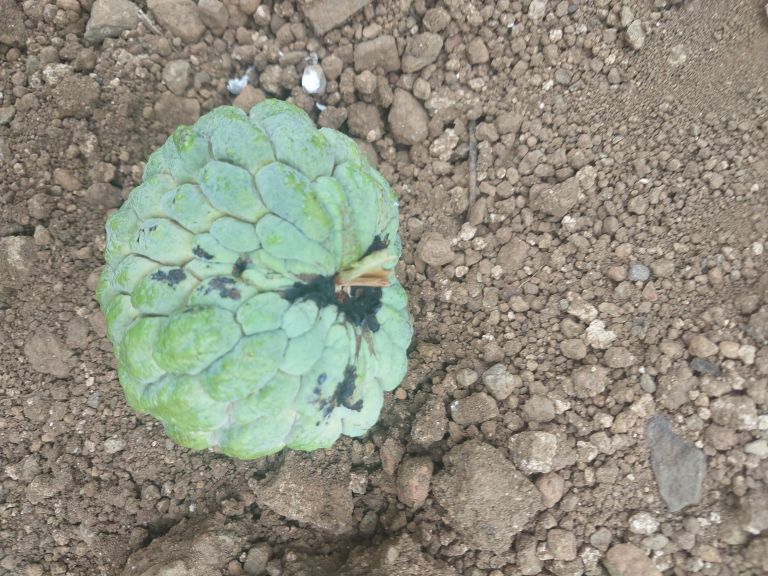
Disease label: Blank Canker